Economic policy of the Barack Obama administration

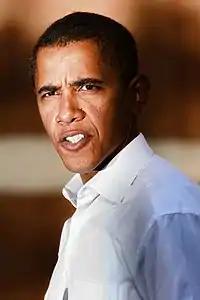
Barack Obama delivering a speech at the University of Southern California in support of California Proposition 87

One narrative for explaining the economic and budgetary performance during President Obama's tenure uses sectoral balances. By definition, a country running a trade deficit (capital surplus) and where private savings exceeds business investment (private sector surplus) must run a government budget deficit, as the three must net to zero. Both Martin Wolf and Paul Krugman explained that as the Great Recession hit, the saving (deleveraging) of the private sector significantly increased, while business investment declined in the face of reduced consumer spending. This created an enormous private sector surplus. Since the trade deficit did not change significantly, the offset was a large increase in the government budget deficit. The record drop in tax revenue and large increases in automatic stabilizer expenditures (such as unemployment compensation, food stamps, and disability payments) were the mechanism for much of the additional deficit and debt increases, even before new economic policies were implemented. The significant reduction in demand implied by the increase in the private sector surplus (i.e., consumers and businesses saving rather than spending or investing) created a severe recession.